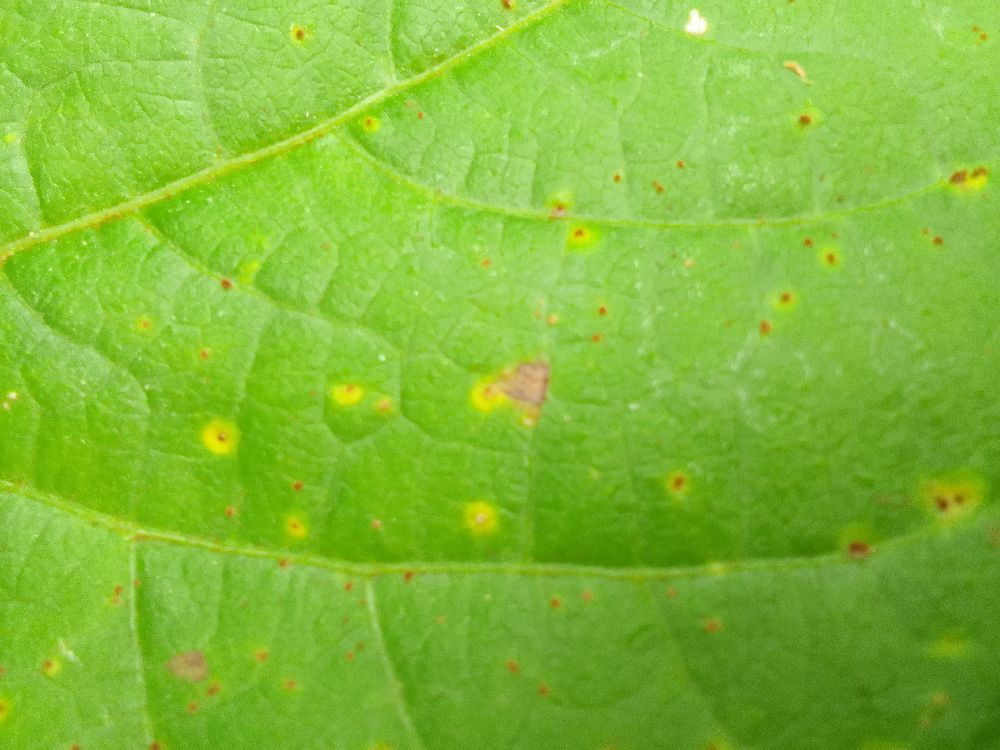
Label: rust